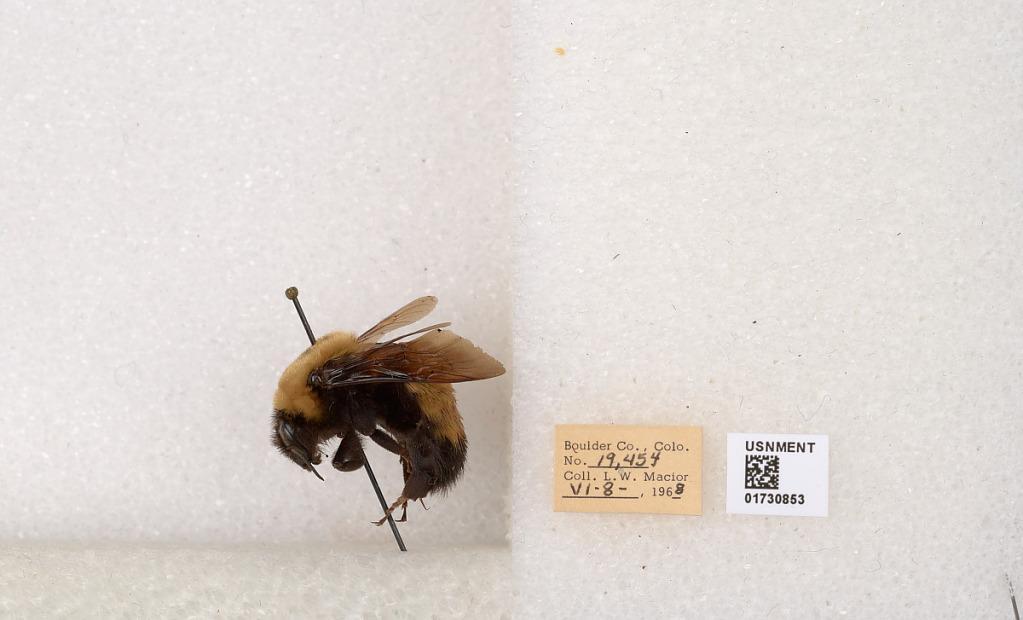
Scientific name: Bombus (Bombus) nevadensis Cresson
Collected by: L. Macior
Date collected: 1968-6-8
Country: United States
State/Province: Colorado
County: Boulder
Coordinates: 40.0925, -105.358